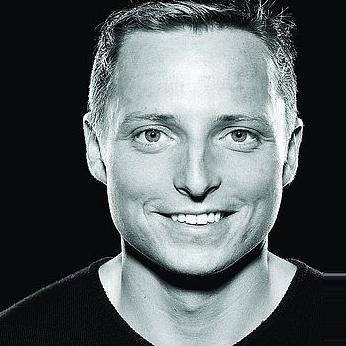
Age: 32